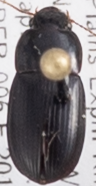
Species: Harpalus ellipsis
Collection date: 2018-04-26
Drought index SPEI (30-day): -0.284
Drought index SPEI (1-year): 0.156
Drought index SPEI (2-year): -0.144